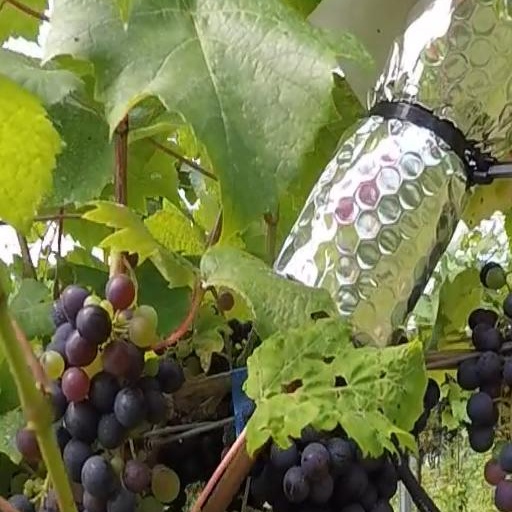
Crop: grape